Álvaro Núñez de Lara (died 1218)

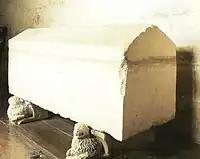
Tomb of King Henry I of Castile. Abbey of Santa María la Real de Las Huelgas, Burgos.

Upon the death of his stepfather King Ferdinand II, Álvaro established himself in the Castilian court, following his two brothers. From January 1196 he began to attest royal charters. It was during this time that the Laras became close to Diego López II de Haro, Lord of Biscay, and possibly around this time Álvaro married Urraca, the daughter of Diego, whom he replaced as royal "alférez" in May 1199, a post in which he served until 1201, when he handed it over to his brother Fernando, and again between 1208 and 1217. He fought alongside his brothers Fernando and Gonzalo in the Battle of Las Navas de Tolosa on 16 July 1212, carrying the royal standard. The "Chronica latina regum Castellae" provides a vivid account of the performance of Count Álvaro in the battle.